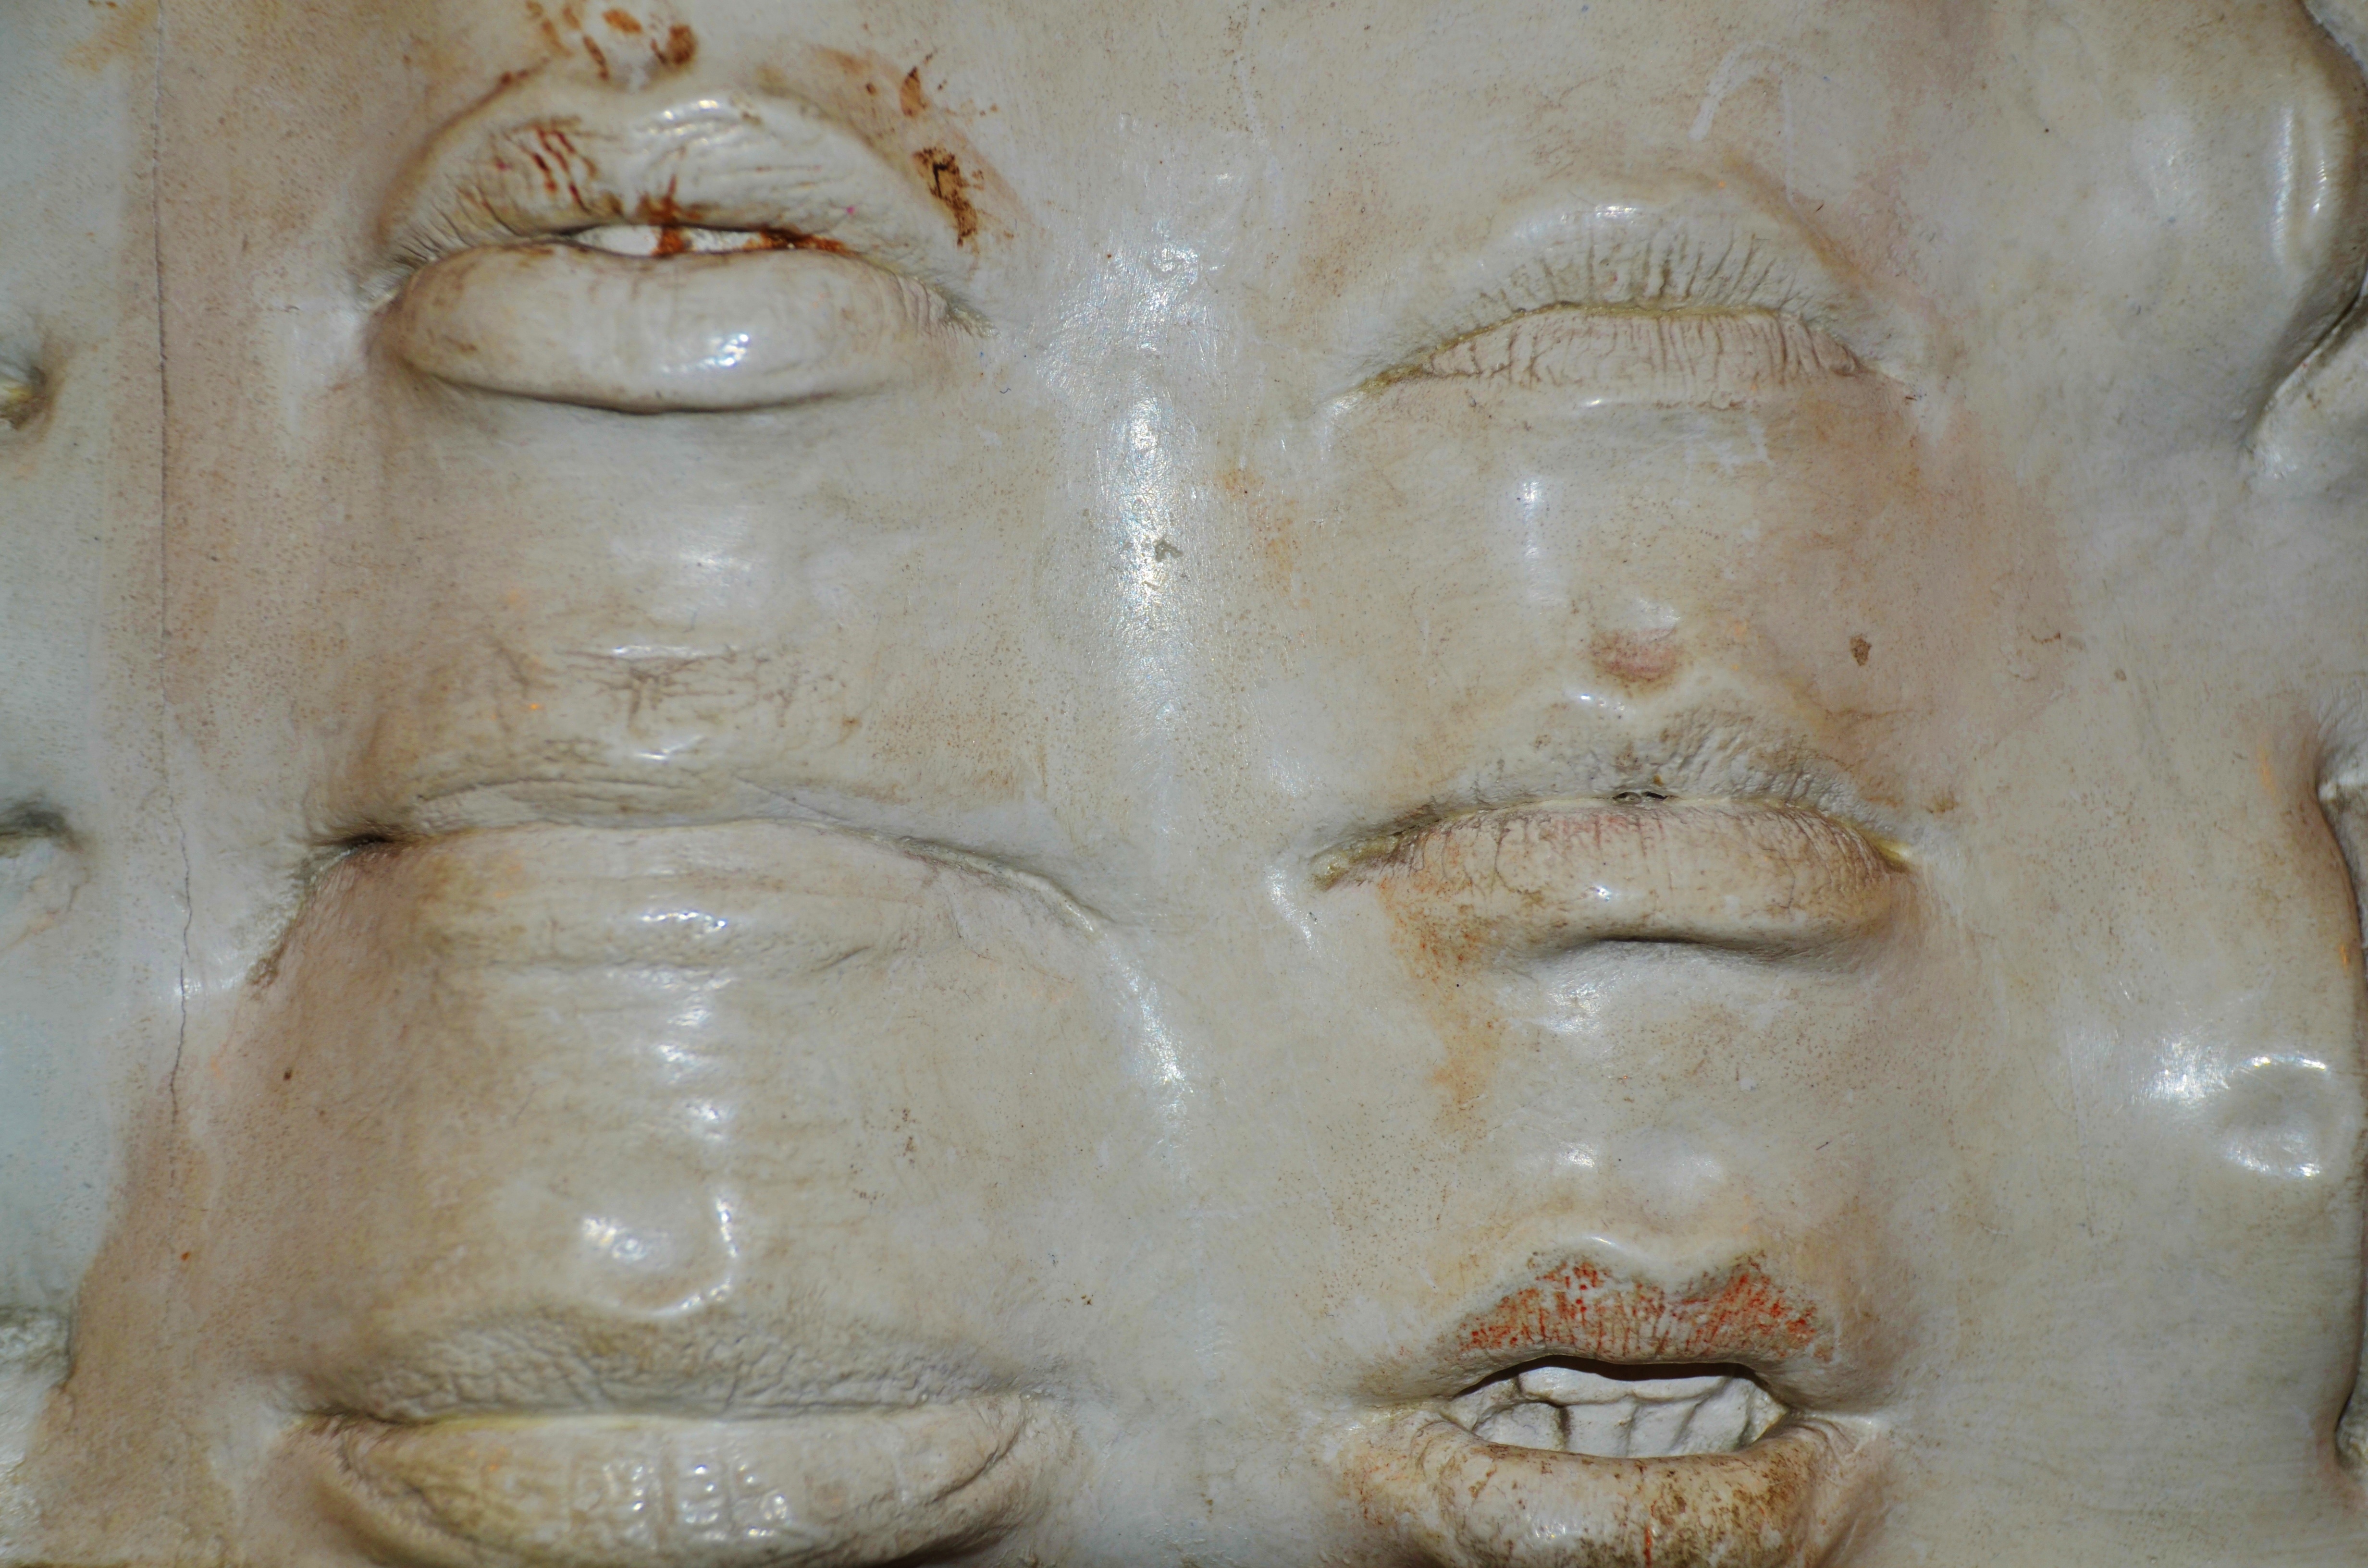
architecture, old, wall, sandstone, stone, formation, statue, decoration, face, sculpture, art, temple, head, carved, carving, stone carving, jaw, ancient history